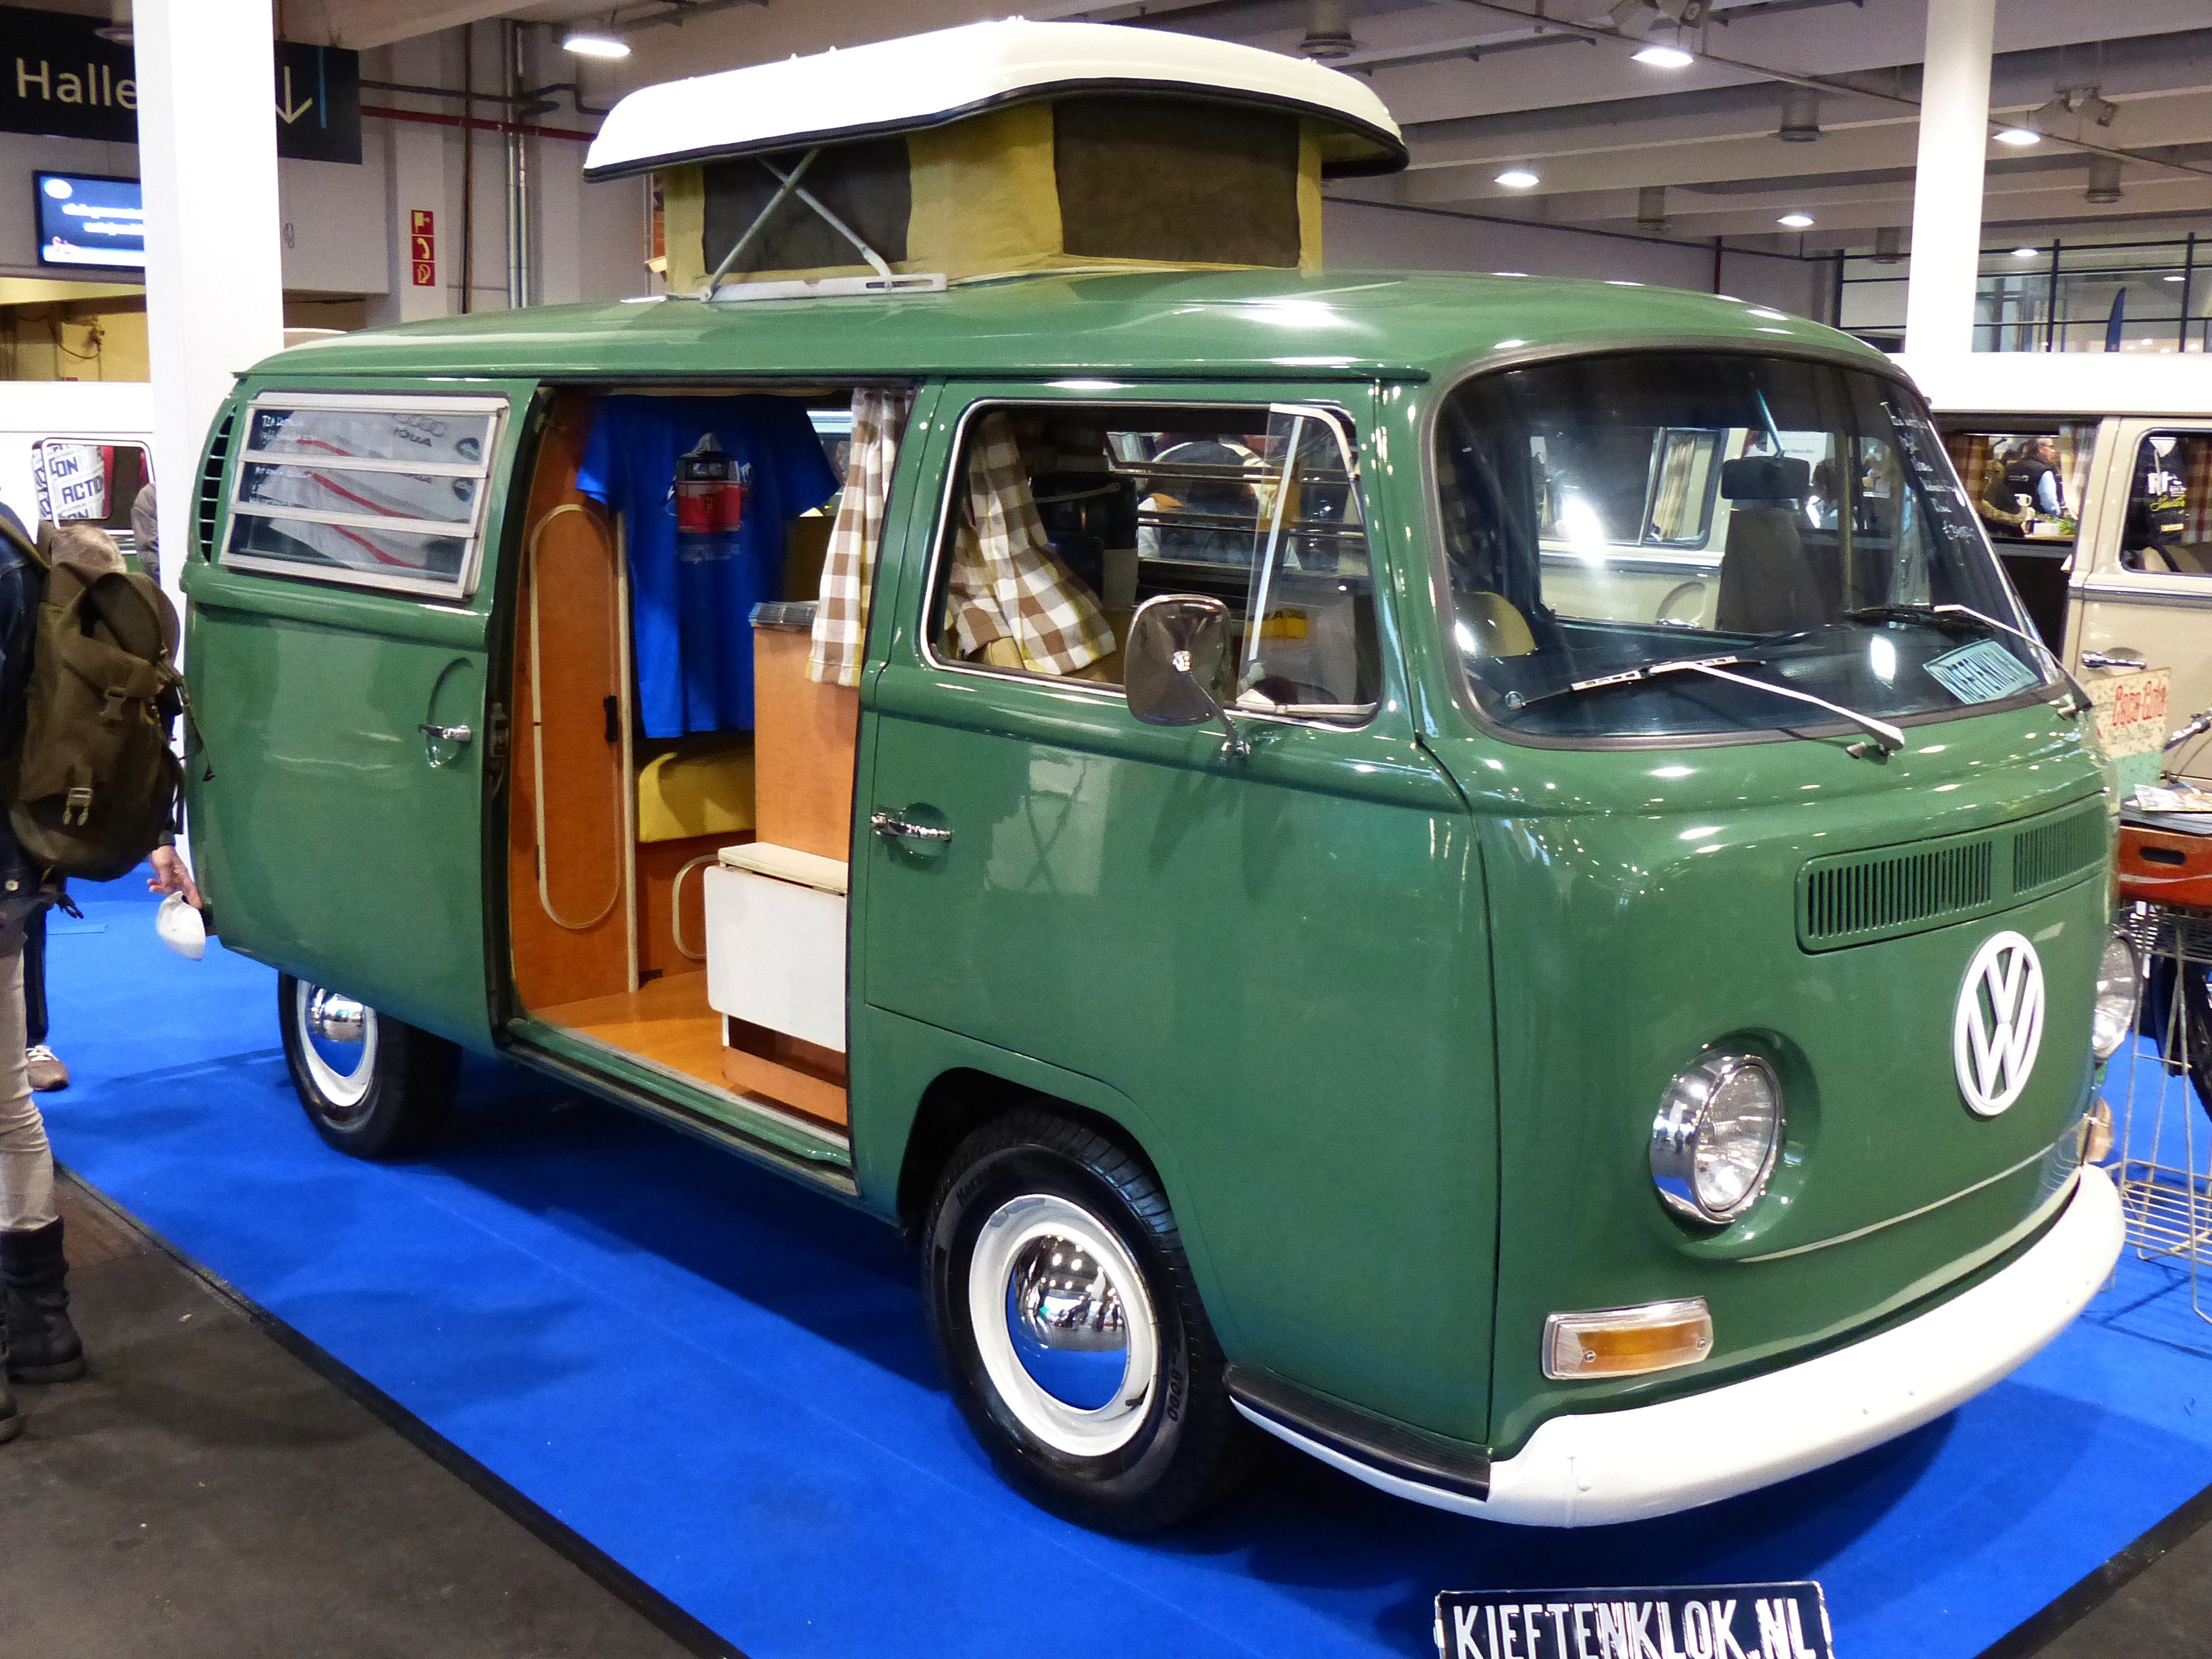
car, volkswagen, van, vehicle, auto, motor vehicle, oldtimer, classic, exhibition, fair, historically, minibus, commercial vehicle, old cars, antique car, city car, land vehicle, vintage car exhibition, volkswagen type 2, automobile make, compact car